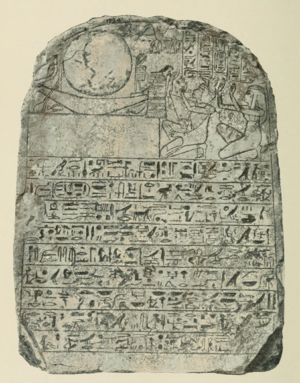
Iouwelot est le fils d'Osorkon Iᵉʳ et Tashedkhonsou ; il est grand prêtre d'Amon à Thèbes de -889 à -874.